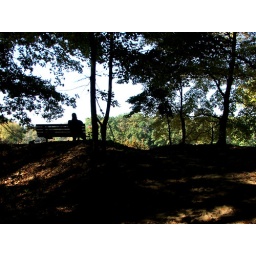
Some guy sitting on top of one of the sand dunes in Oak Openings Metropark